Liophis

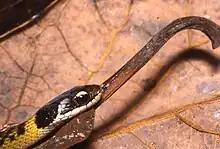
Liophis reginae

Liophis is a former genus of New World colubrid snakes. They have a wide range of nondescript and local names, among these "water snakes", ""mapepires"", "corals" or "racers".